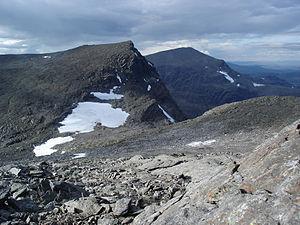
La réserve naturelle de Vindelfjällen est une réserve naturelle située dans les communes de Sorsele et de Storuman, dans le comté de Västerbotten, en Laponie suédoise. Il s'agit de la plus vaste réserve naturelle du pays et l'une des plus vastes aires protégées d'Europe, avec 562 772 ha.